BVE Trainsim

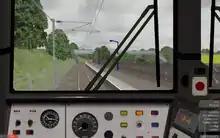
openBVE 1.4.2

openBVE is an independently developed open-source train simulator. Although the name and logo were originally based on BVE Trainsim, openBVE is free and open-source software developed and written from scratch. It features support for train exteriors, animated 3D cab environments and animated scenery. Internally, openBVE makes use of OpenGL for rendering, as well as OpenAL for three-dimensional positional audio.